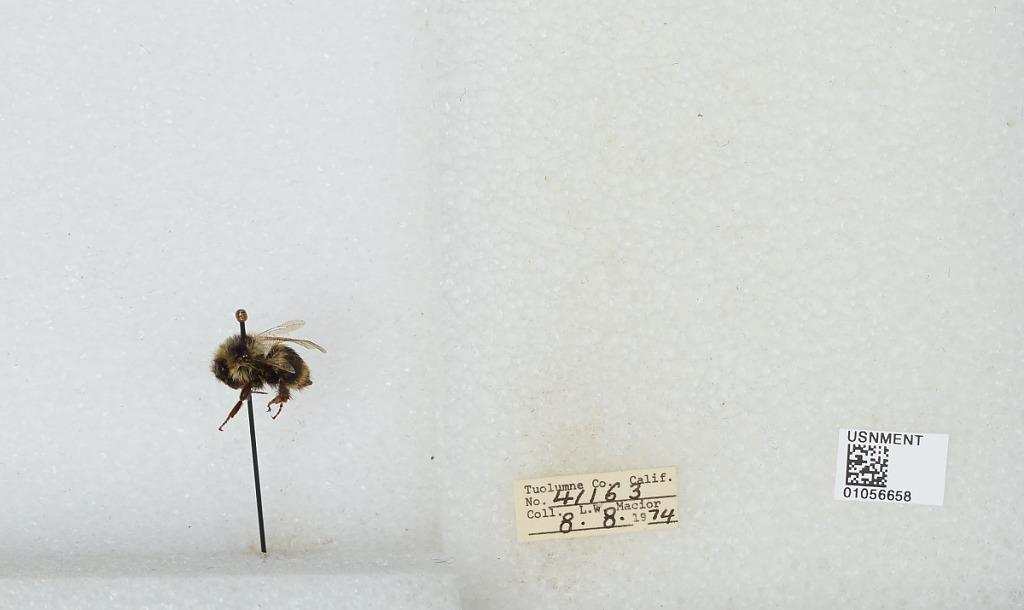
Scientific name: Bombus bifarius nearcticus
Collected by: L. Macior
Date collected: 1974-8-8
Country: United States
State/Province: California
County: Tuolumne
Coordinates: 38.02, -119.93